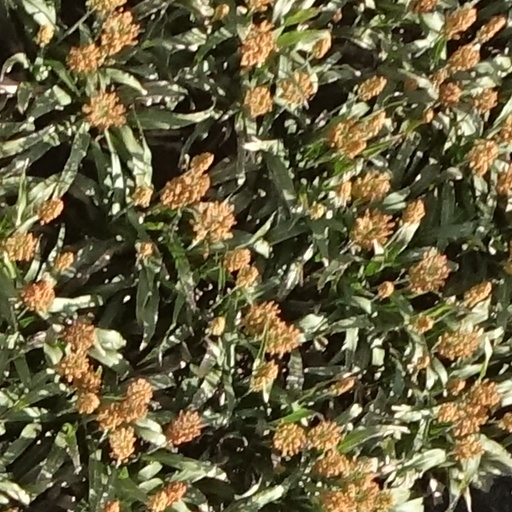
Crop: sorghum